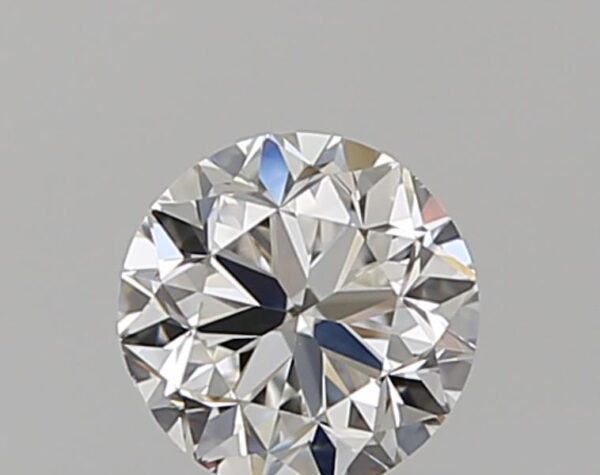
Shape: round
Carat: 0.5
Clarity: VS1
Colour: F
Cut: GD
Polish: EX
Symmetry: VG
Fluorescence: N
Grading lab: GIA
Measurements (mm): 4.81 x 4.87 x 3.2